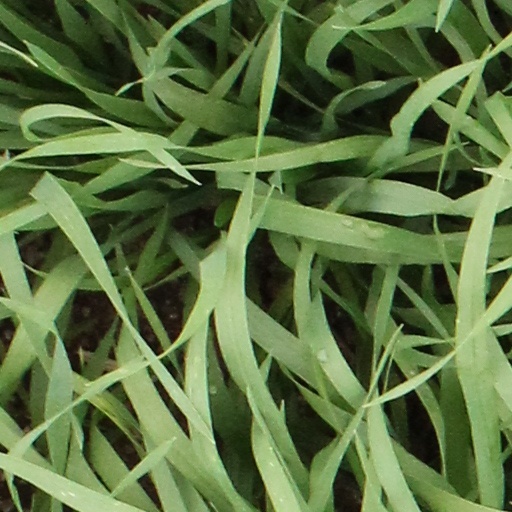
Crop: wheat